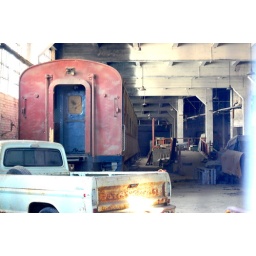
A railroad car inside the basement of the abandoned post office annex building in Omaha. Taken through a hole in the door.